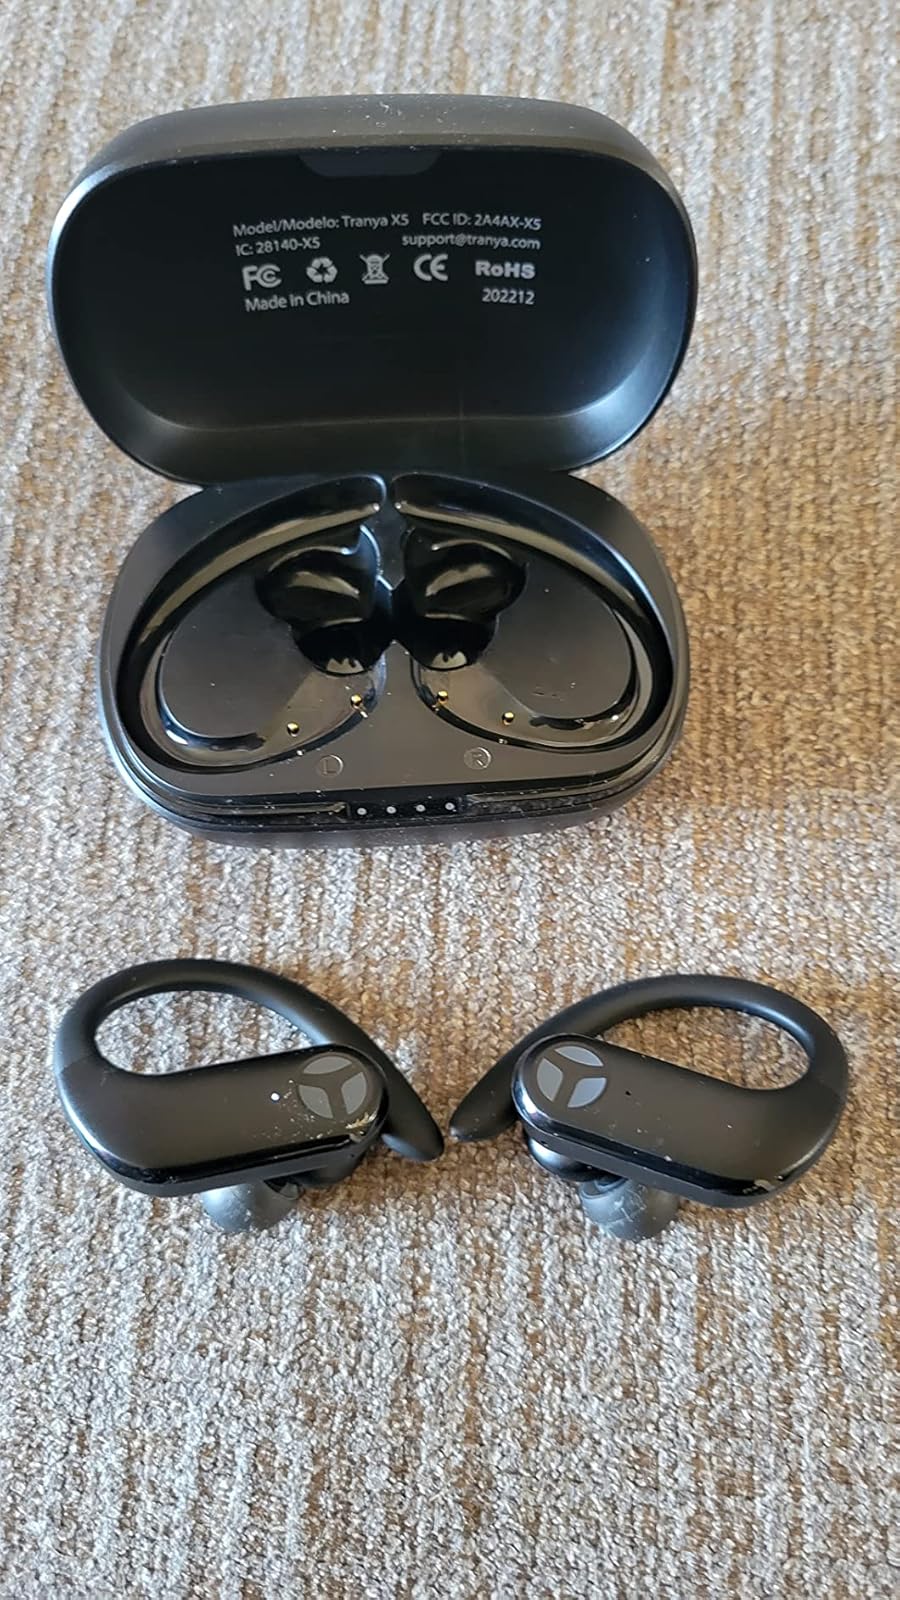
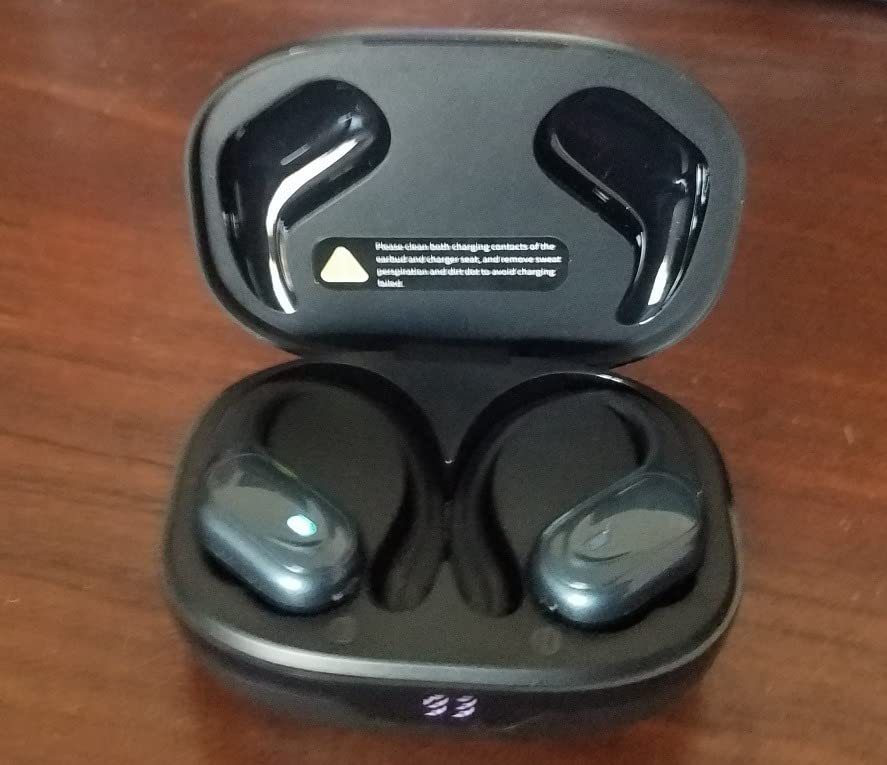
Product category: earbuds
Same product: no